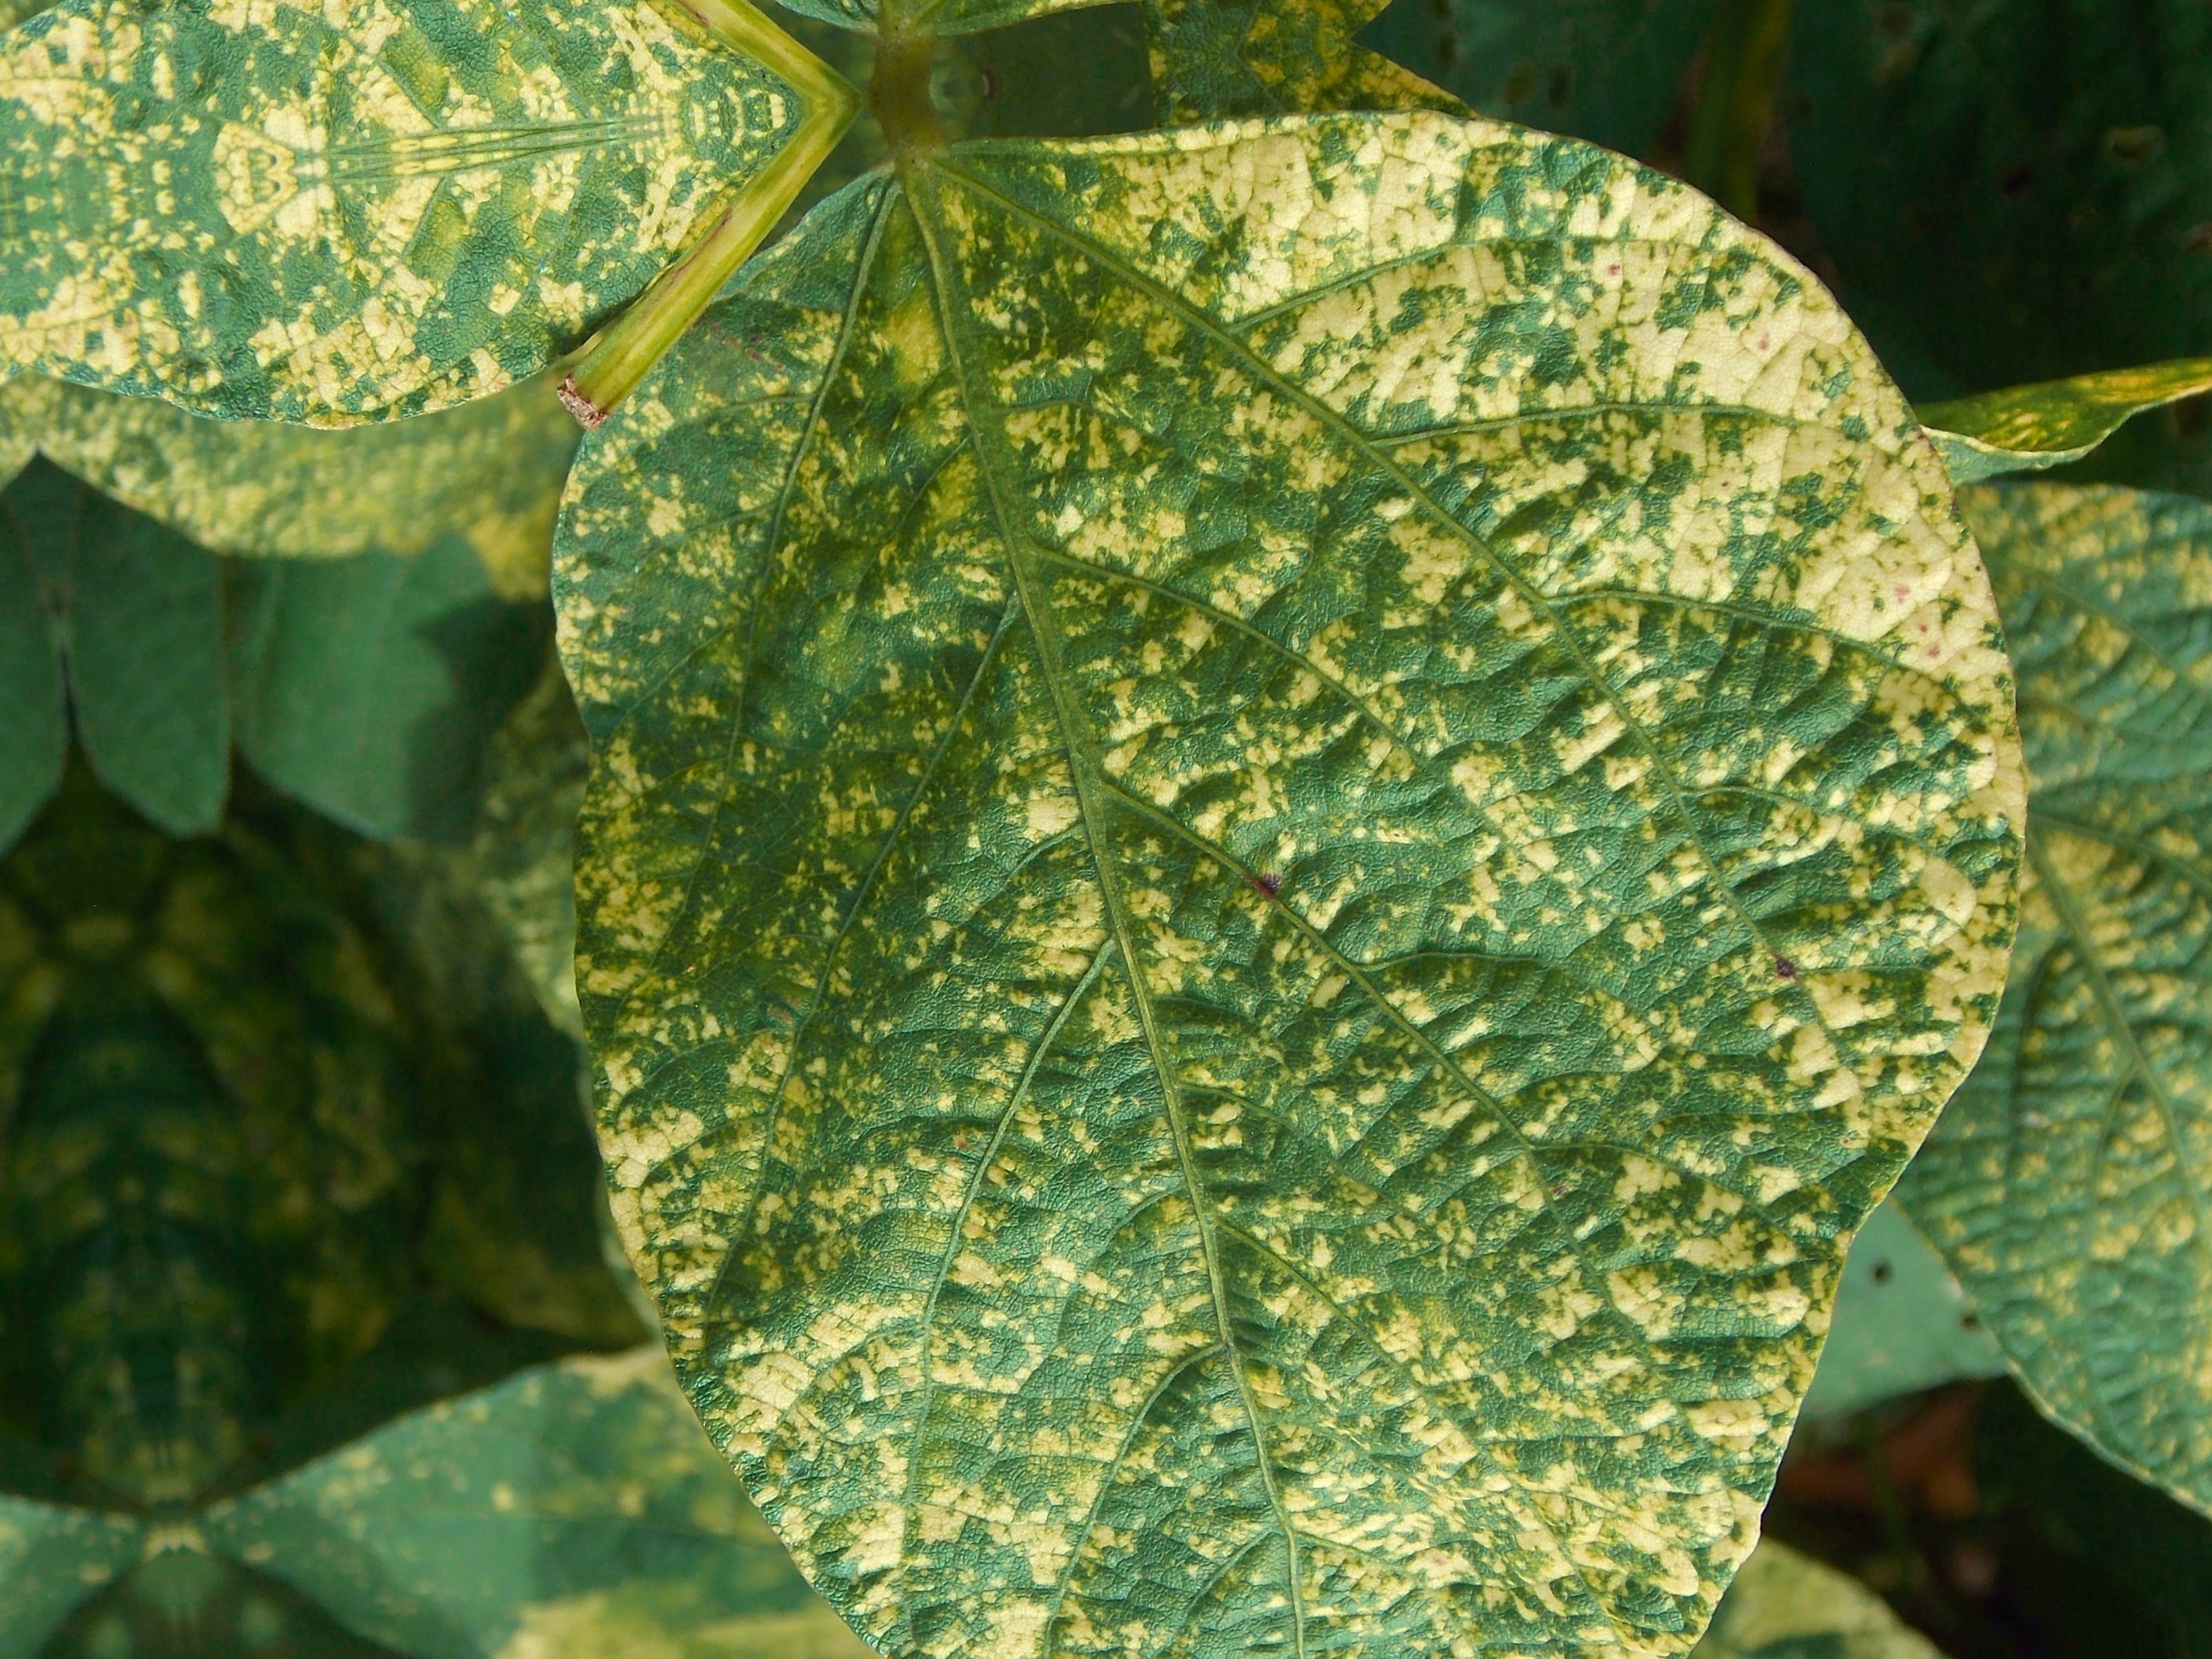
Label: Disease